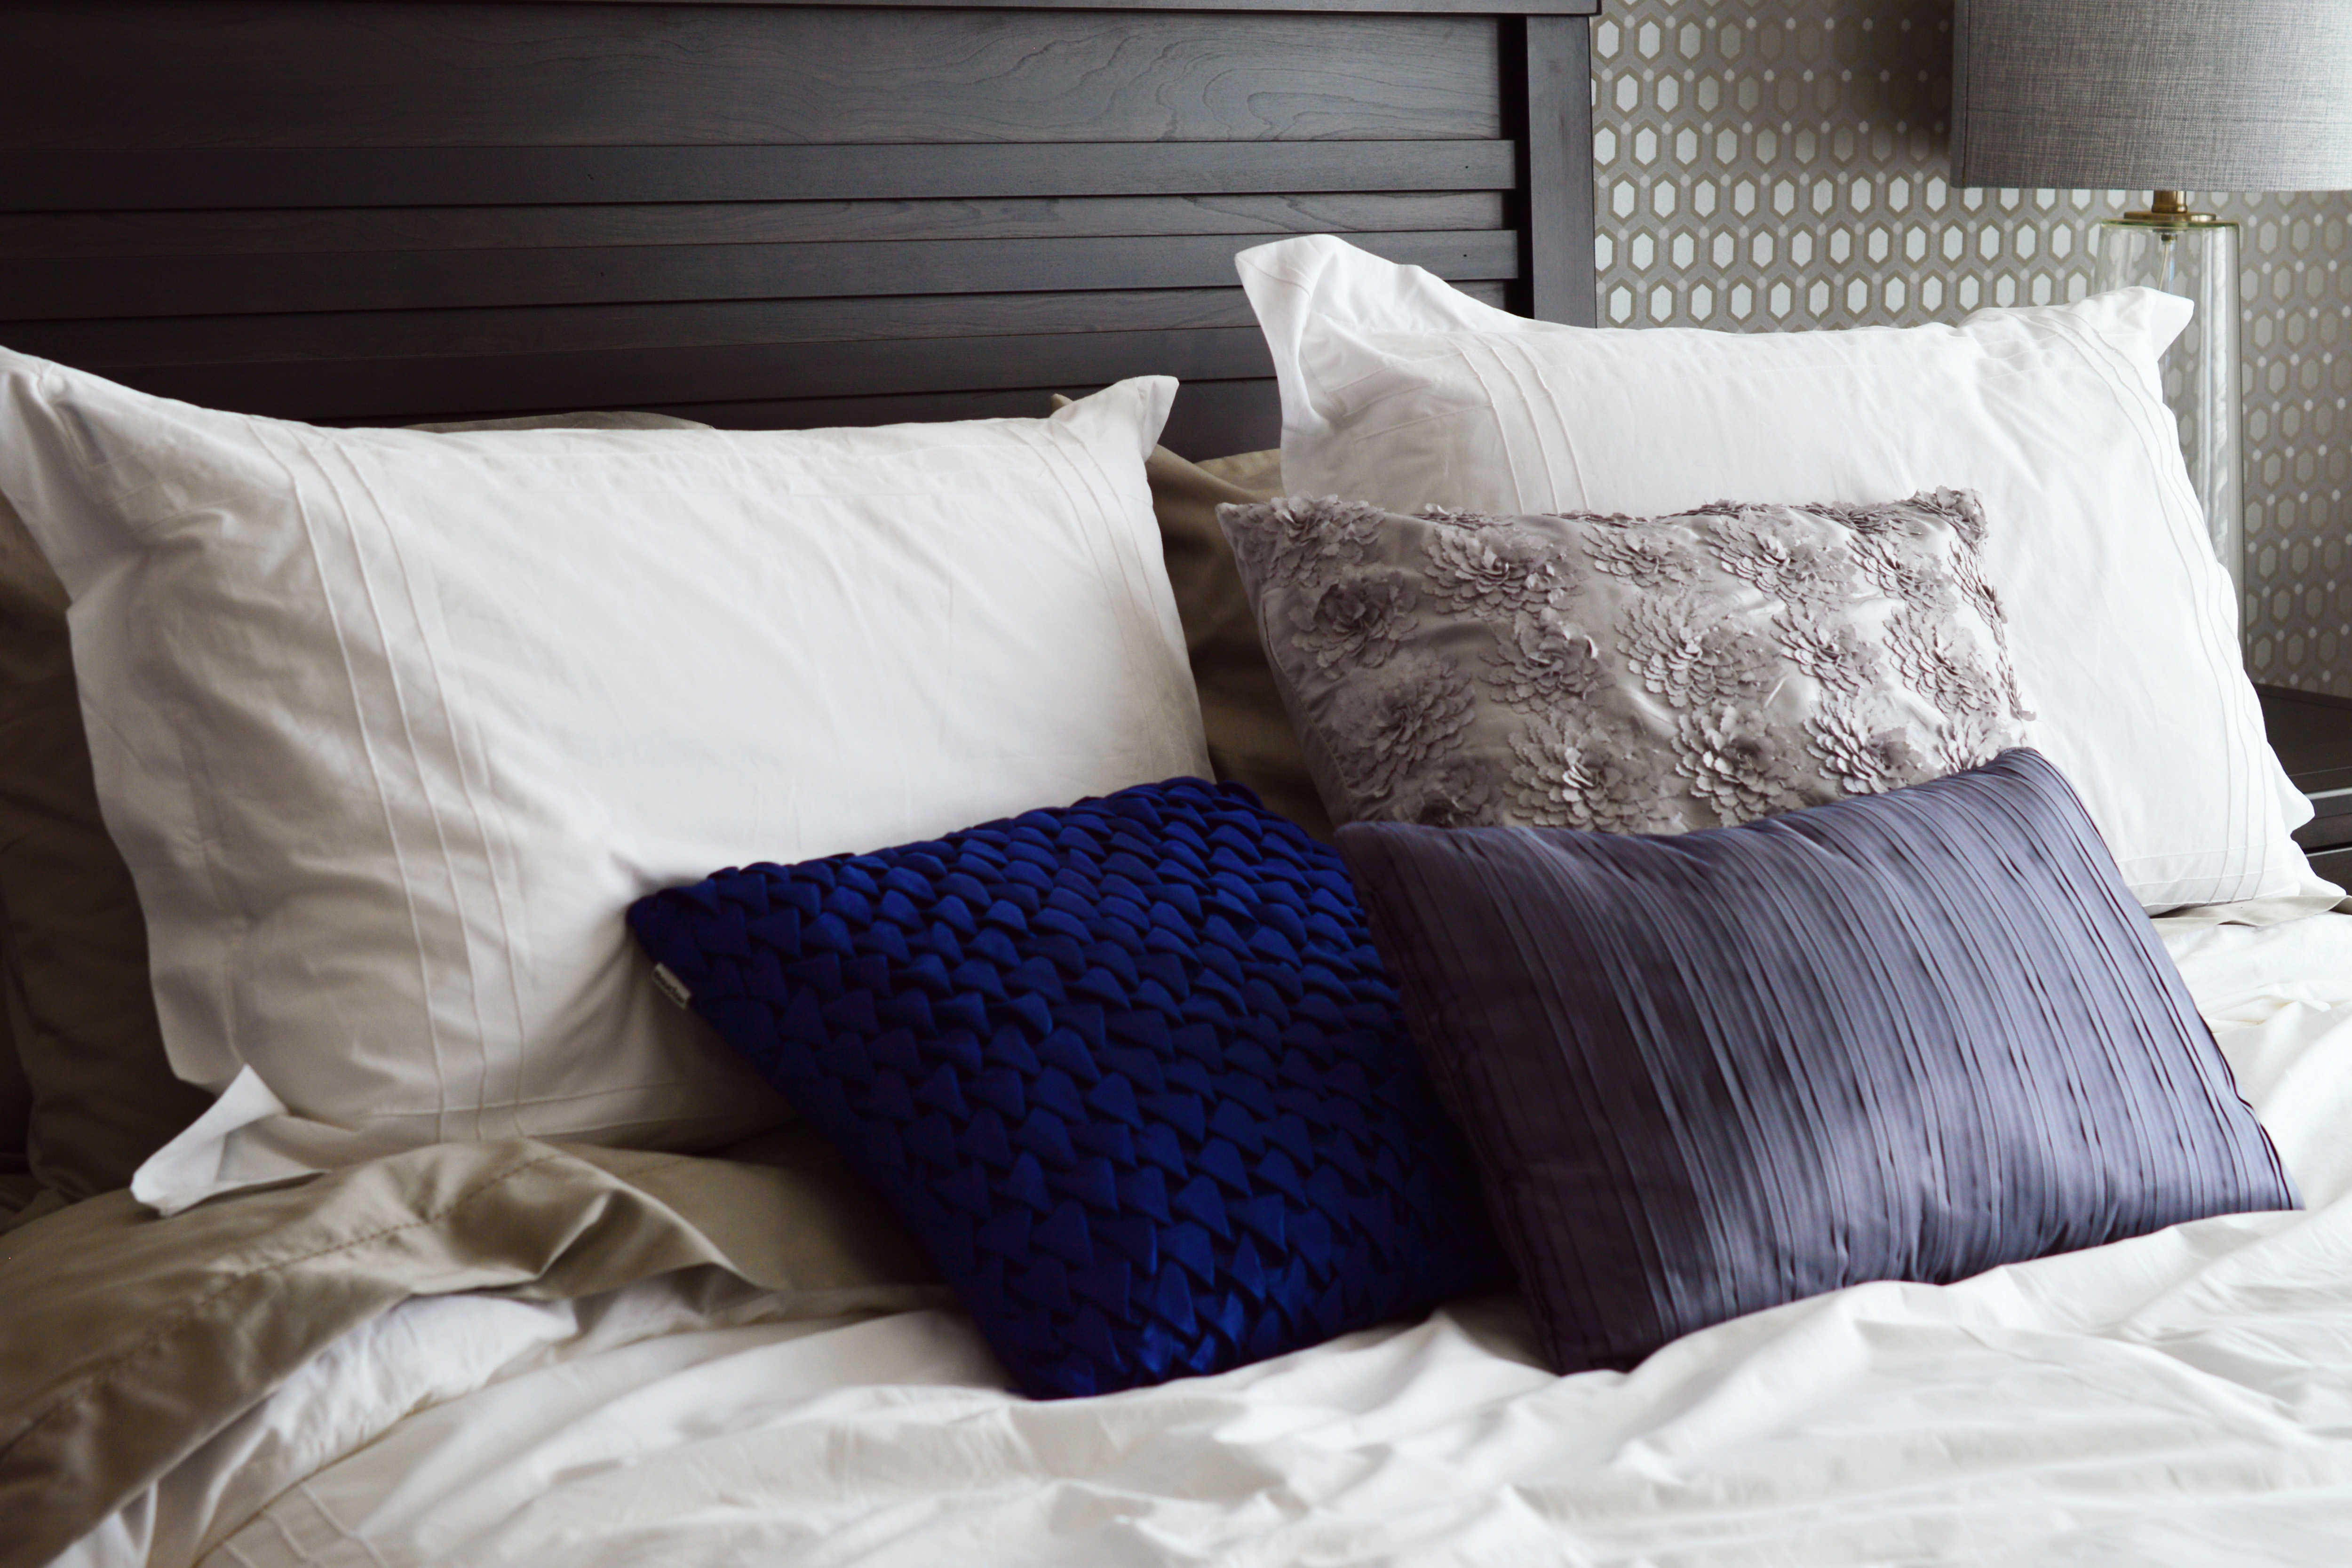
pillow, bedding, cushion, furniture, throw pillow, bedroom, textile, room, linens, bed, duvet, duvet cover, bed sheet, comfort, interior design, pattern, suite